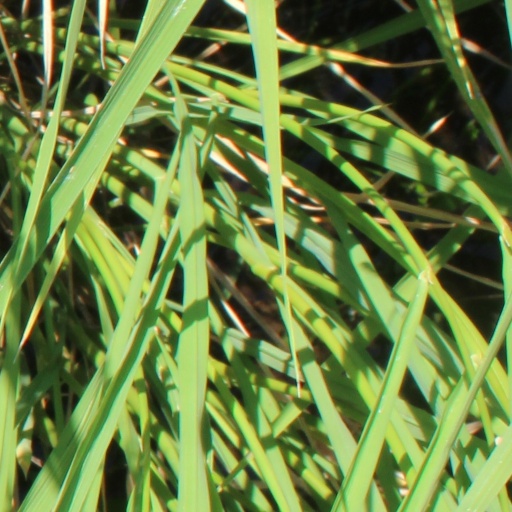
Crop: rice